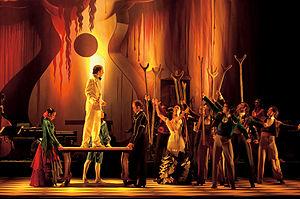
Le Ballet Nacional de España est une compagnie de danse espagnole fondée en 1978, à Madrid, par le ministère de la Culture.